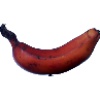
Label: Banana Red 1